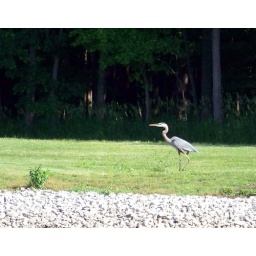
Heron in the grass walking on June 14 at Fermilab